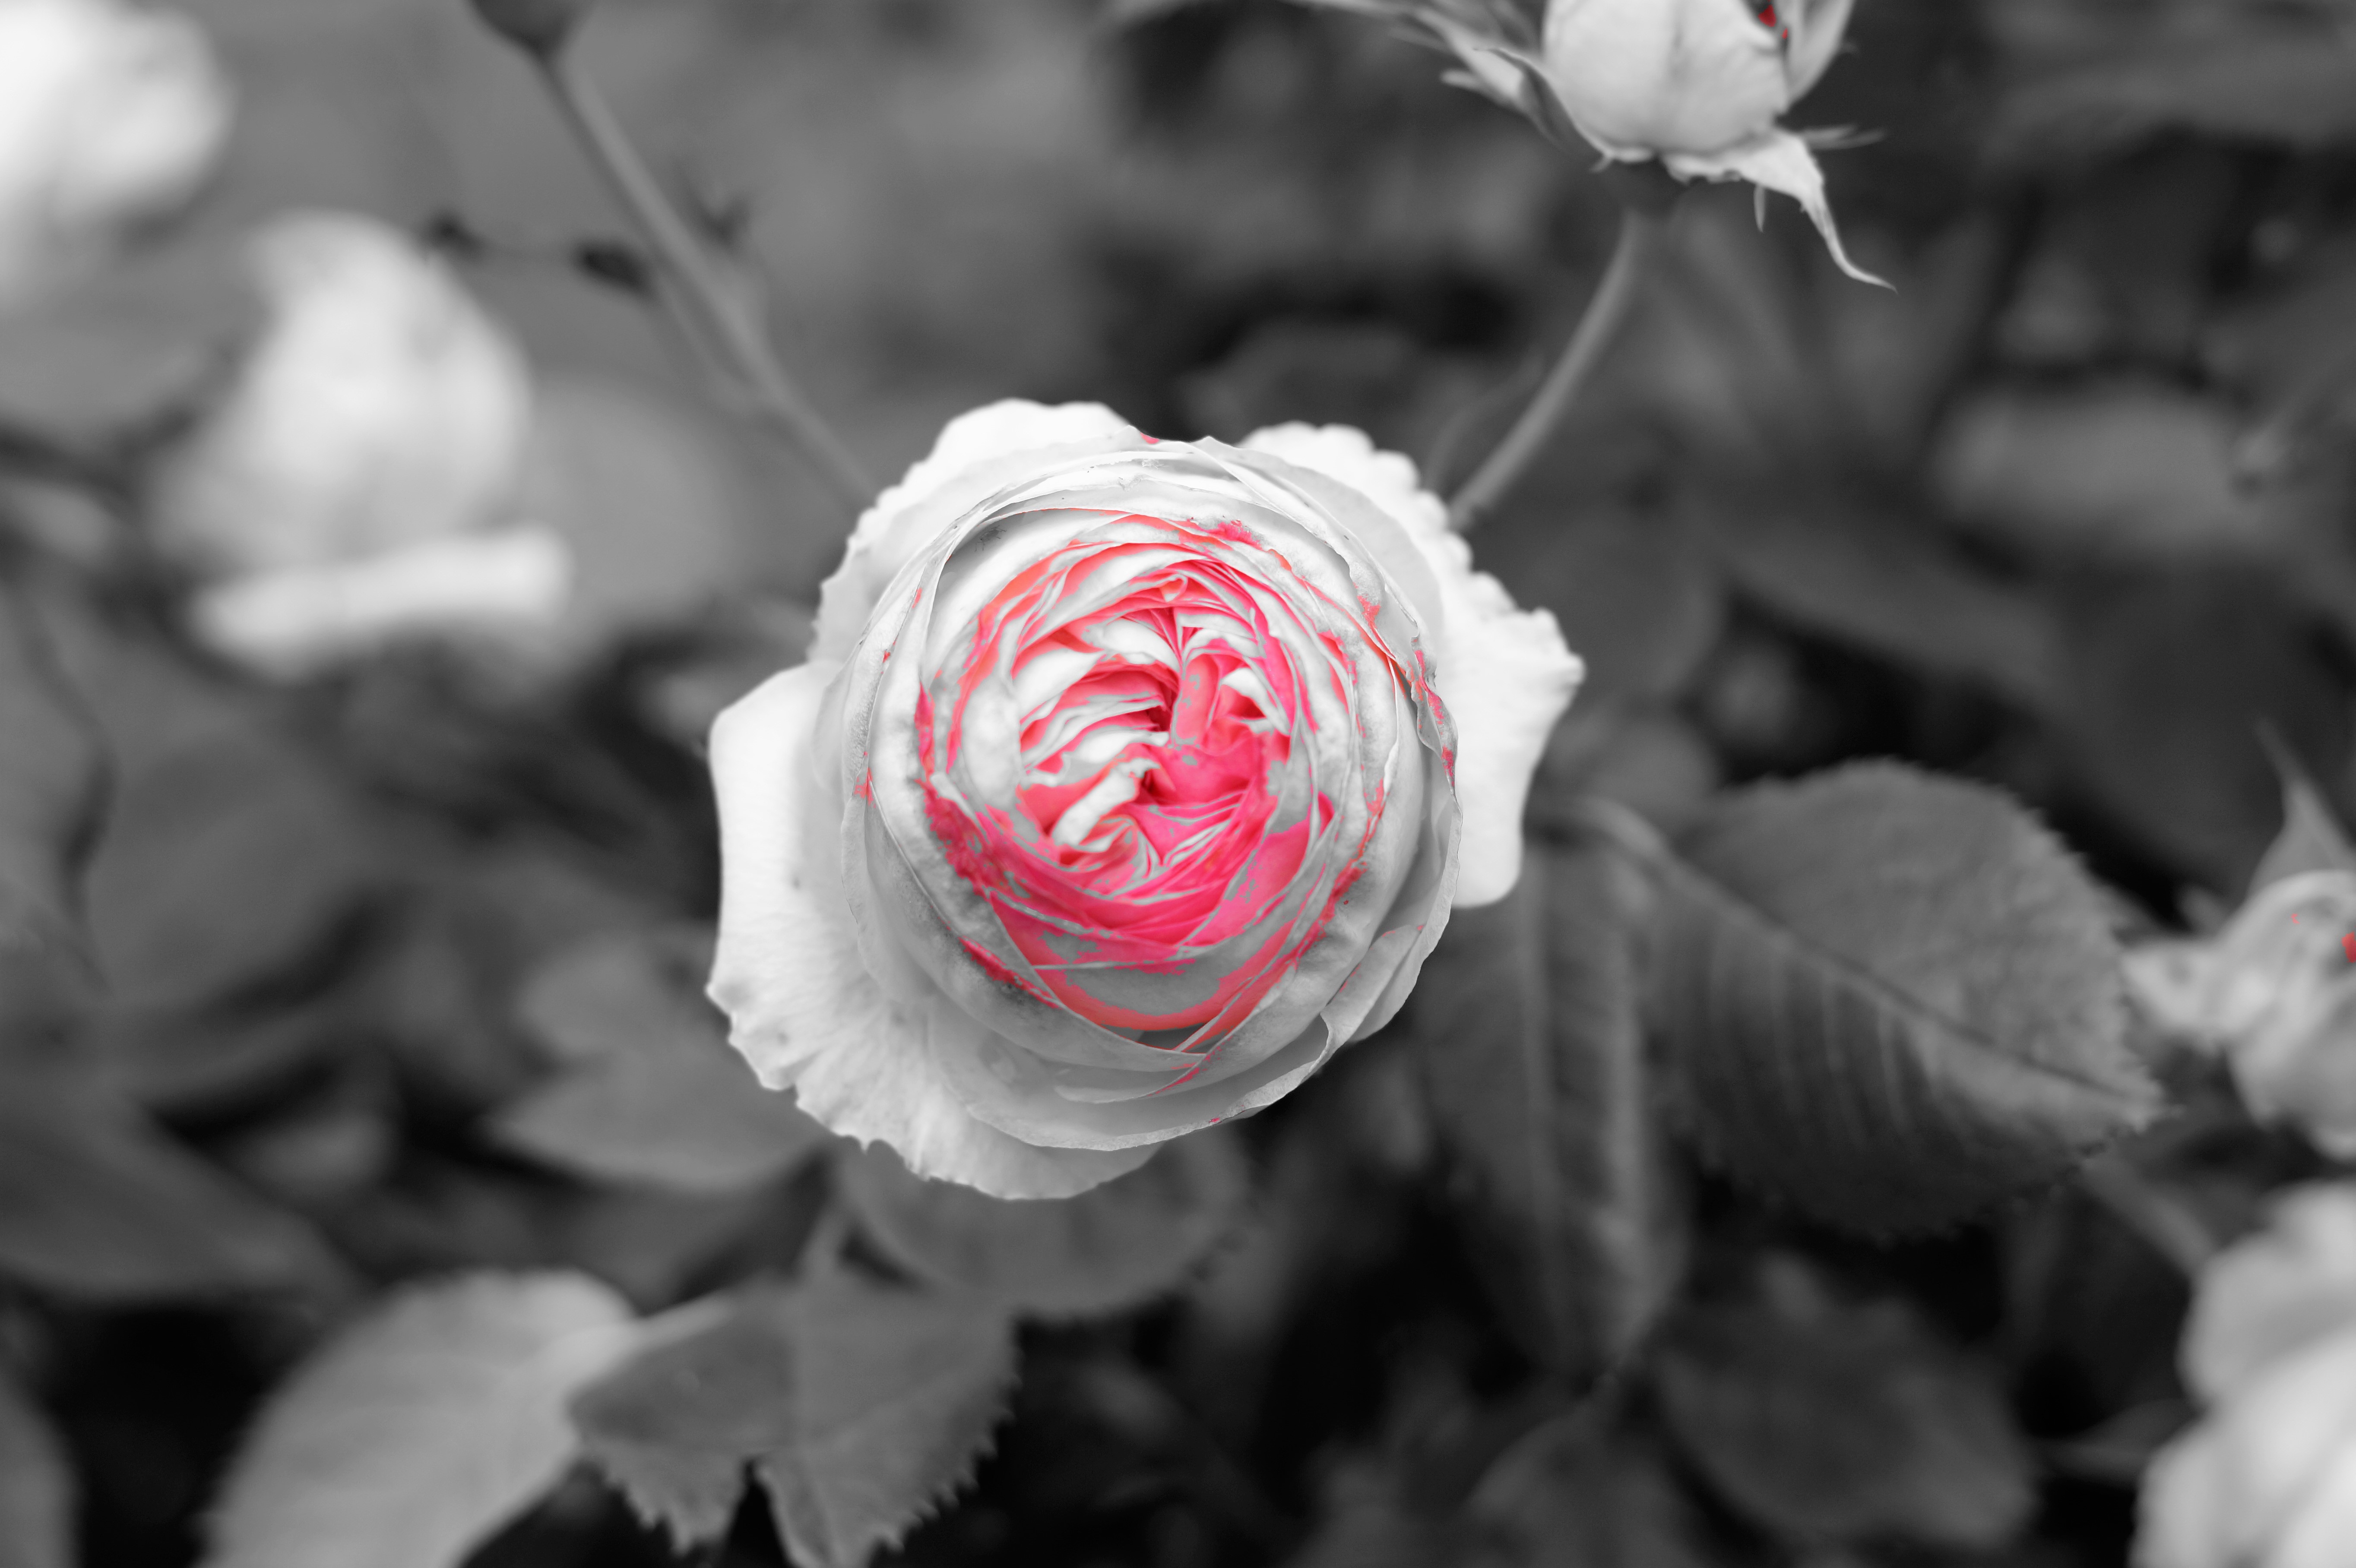
nature, blossom, black and white, plant, white, photography, leaf, flower, petal, summer, rose, spring, red, monochrome, pink, flora, flowers, close up, embroidery, macro photography, flowering plant, rose family, monochrome photography, land plant